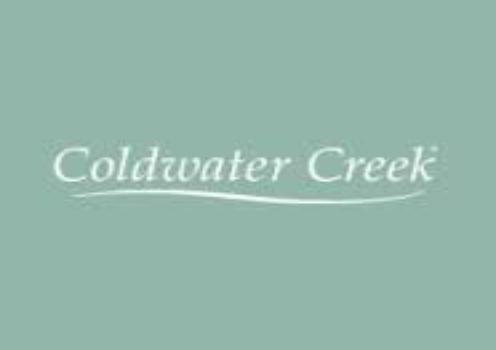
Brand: Coldwater Creek
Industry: Clothes